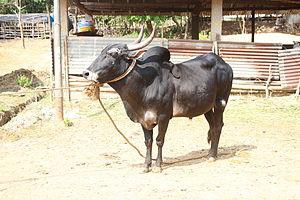
La hallikar ou hallikaru est une race bovine indienne. Elle appartient à la sous-espèce des zébus.